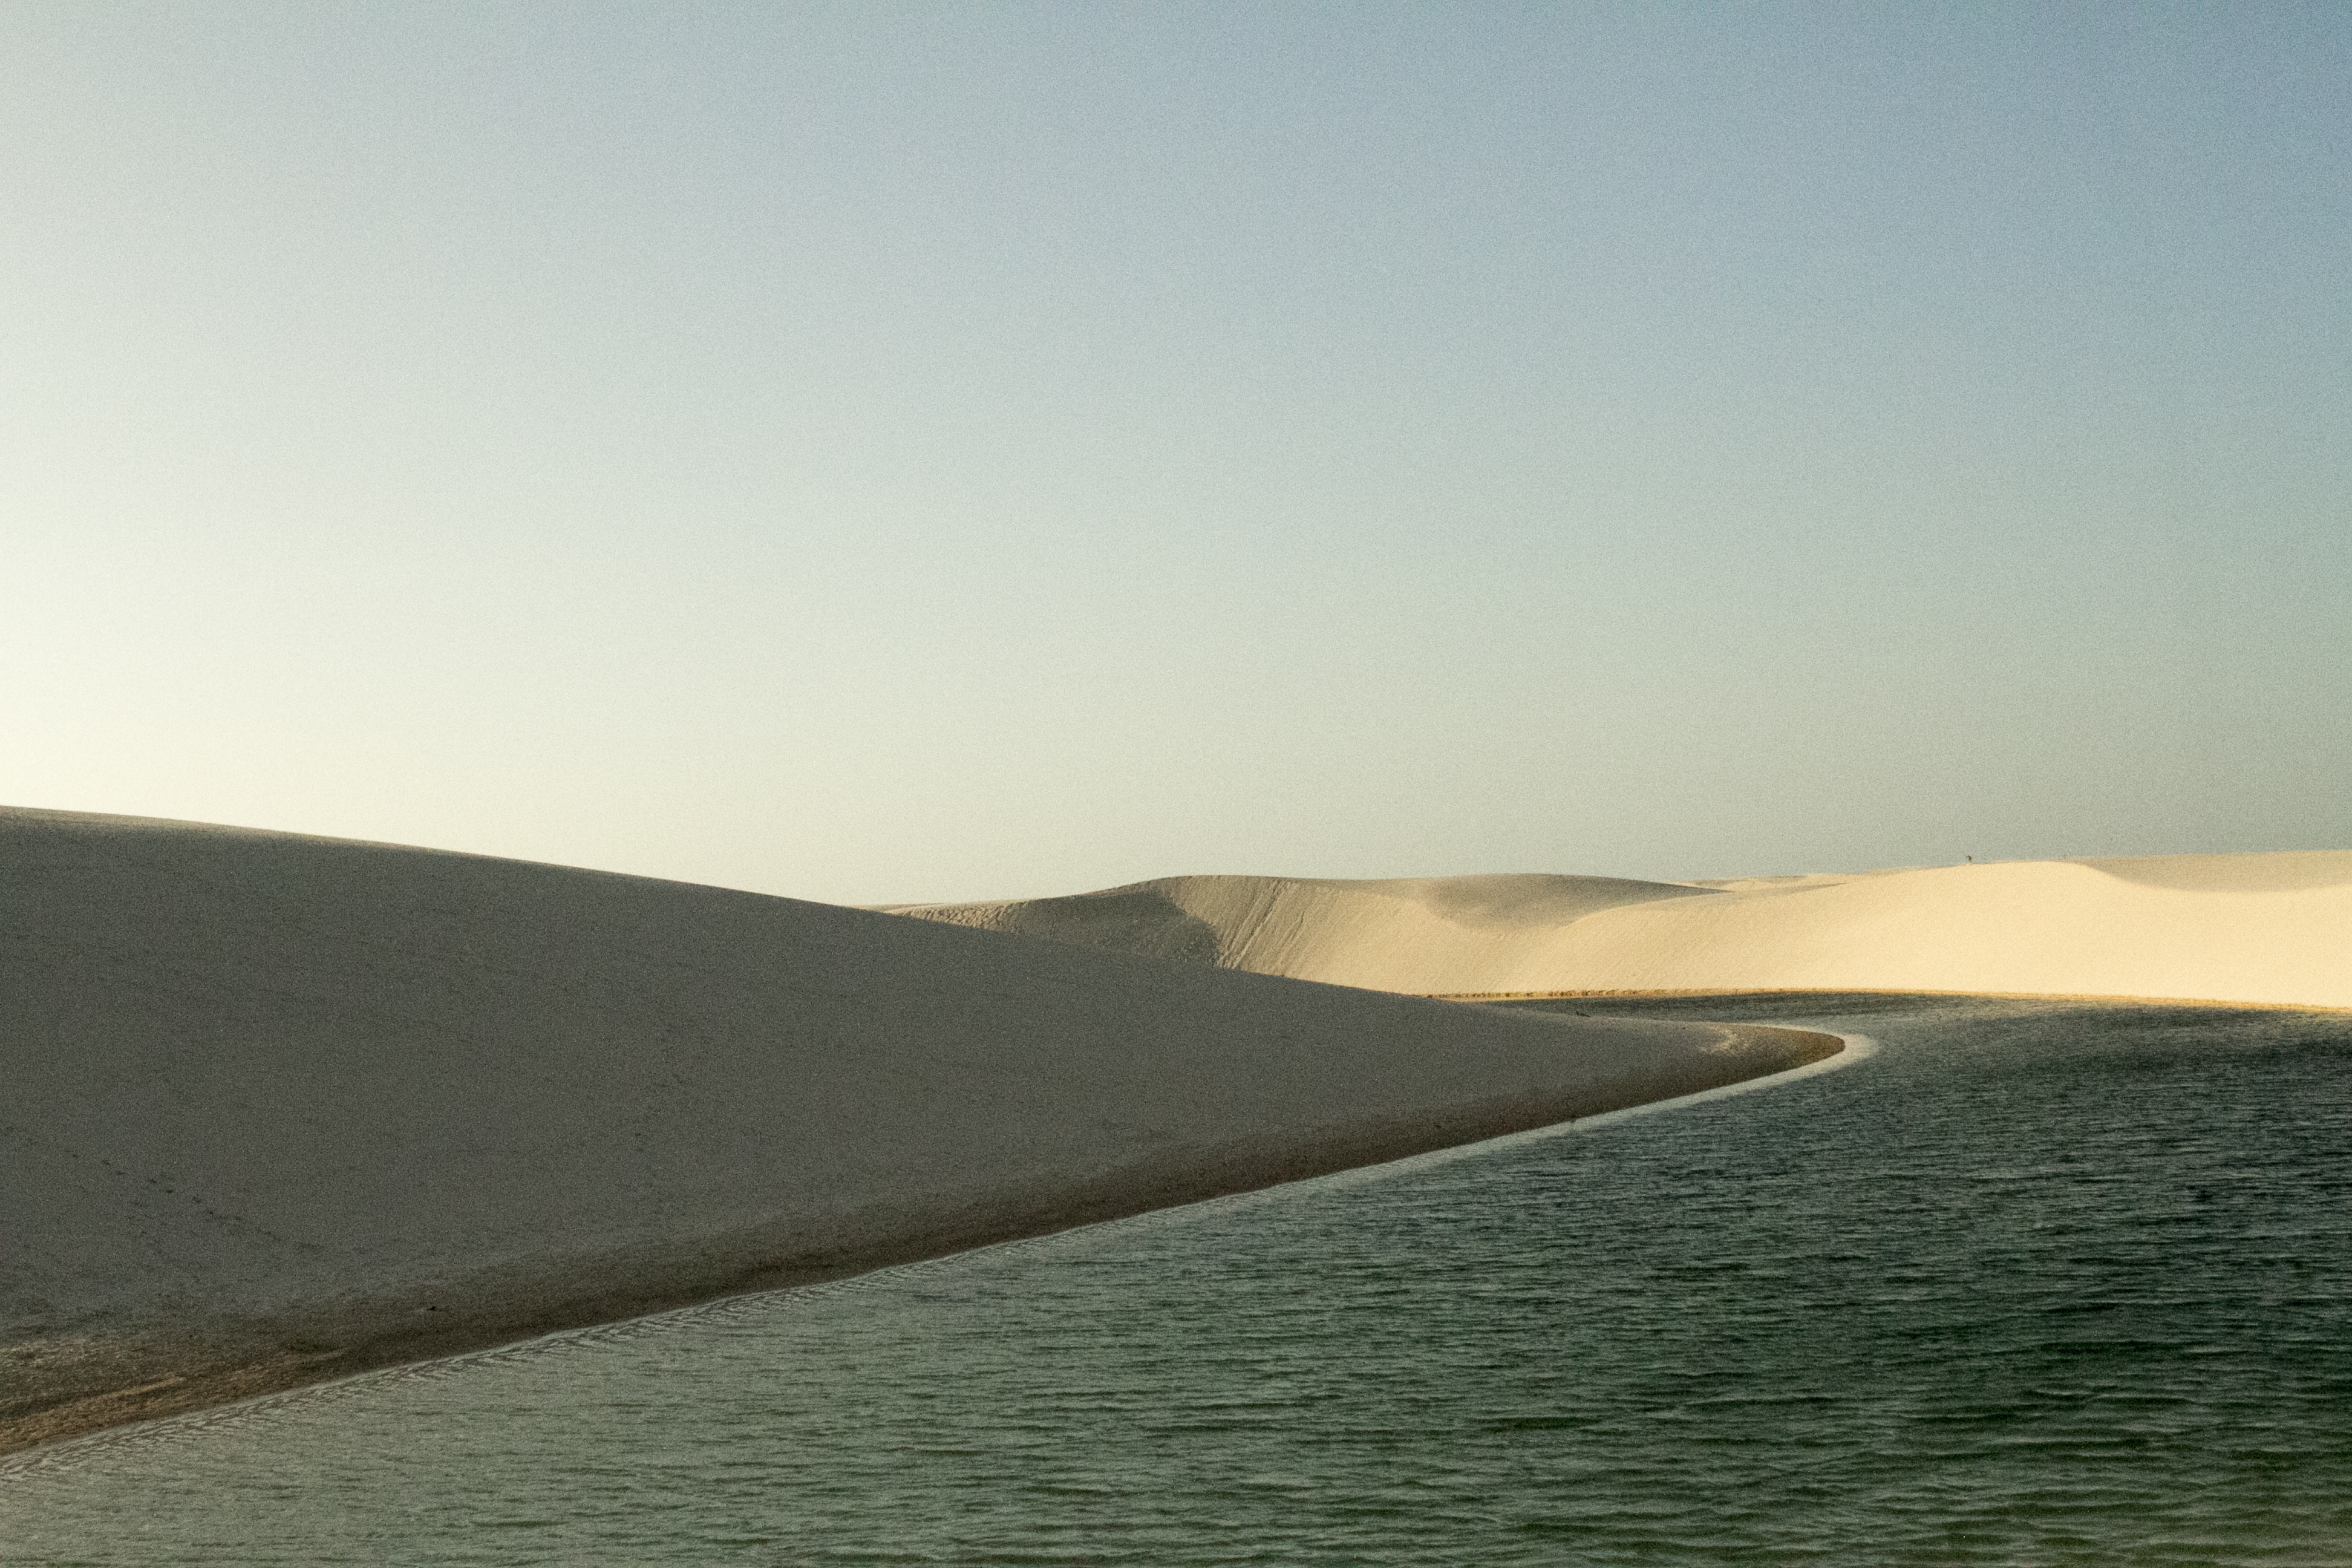
landscape, sea, coast, water, nature, sand, ocean, horizon, cloudy, desert, dune, wave, lake, adventure, stone, environment, shadow, brown, reservoir, yellow, lonely, heat, dunes, mountains, loneliness, agua, sol, brazil, habitat, loch, temperature, landform, trios, natural environment, geographical feature, aeolian landform